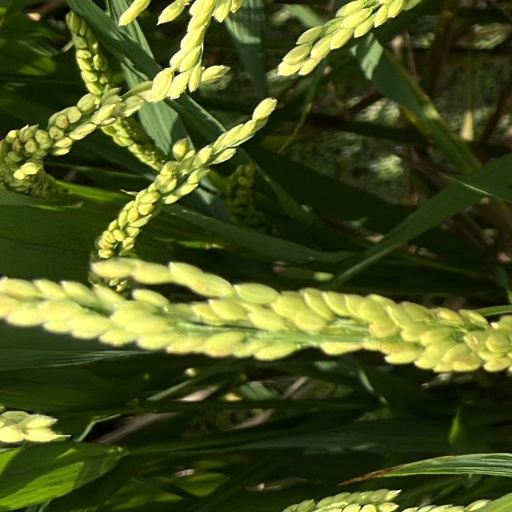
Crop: rice